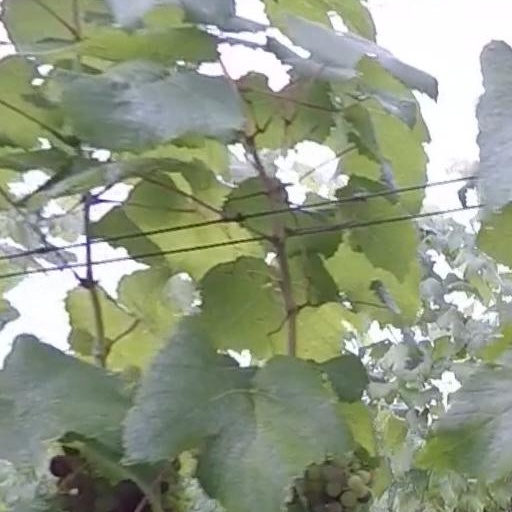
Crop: grape